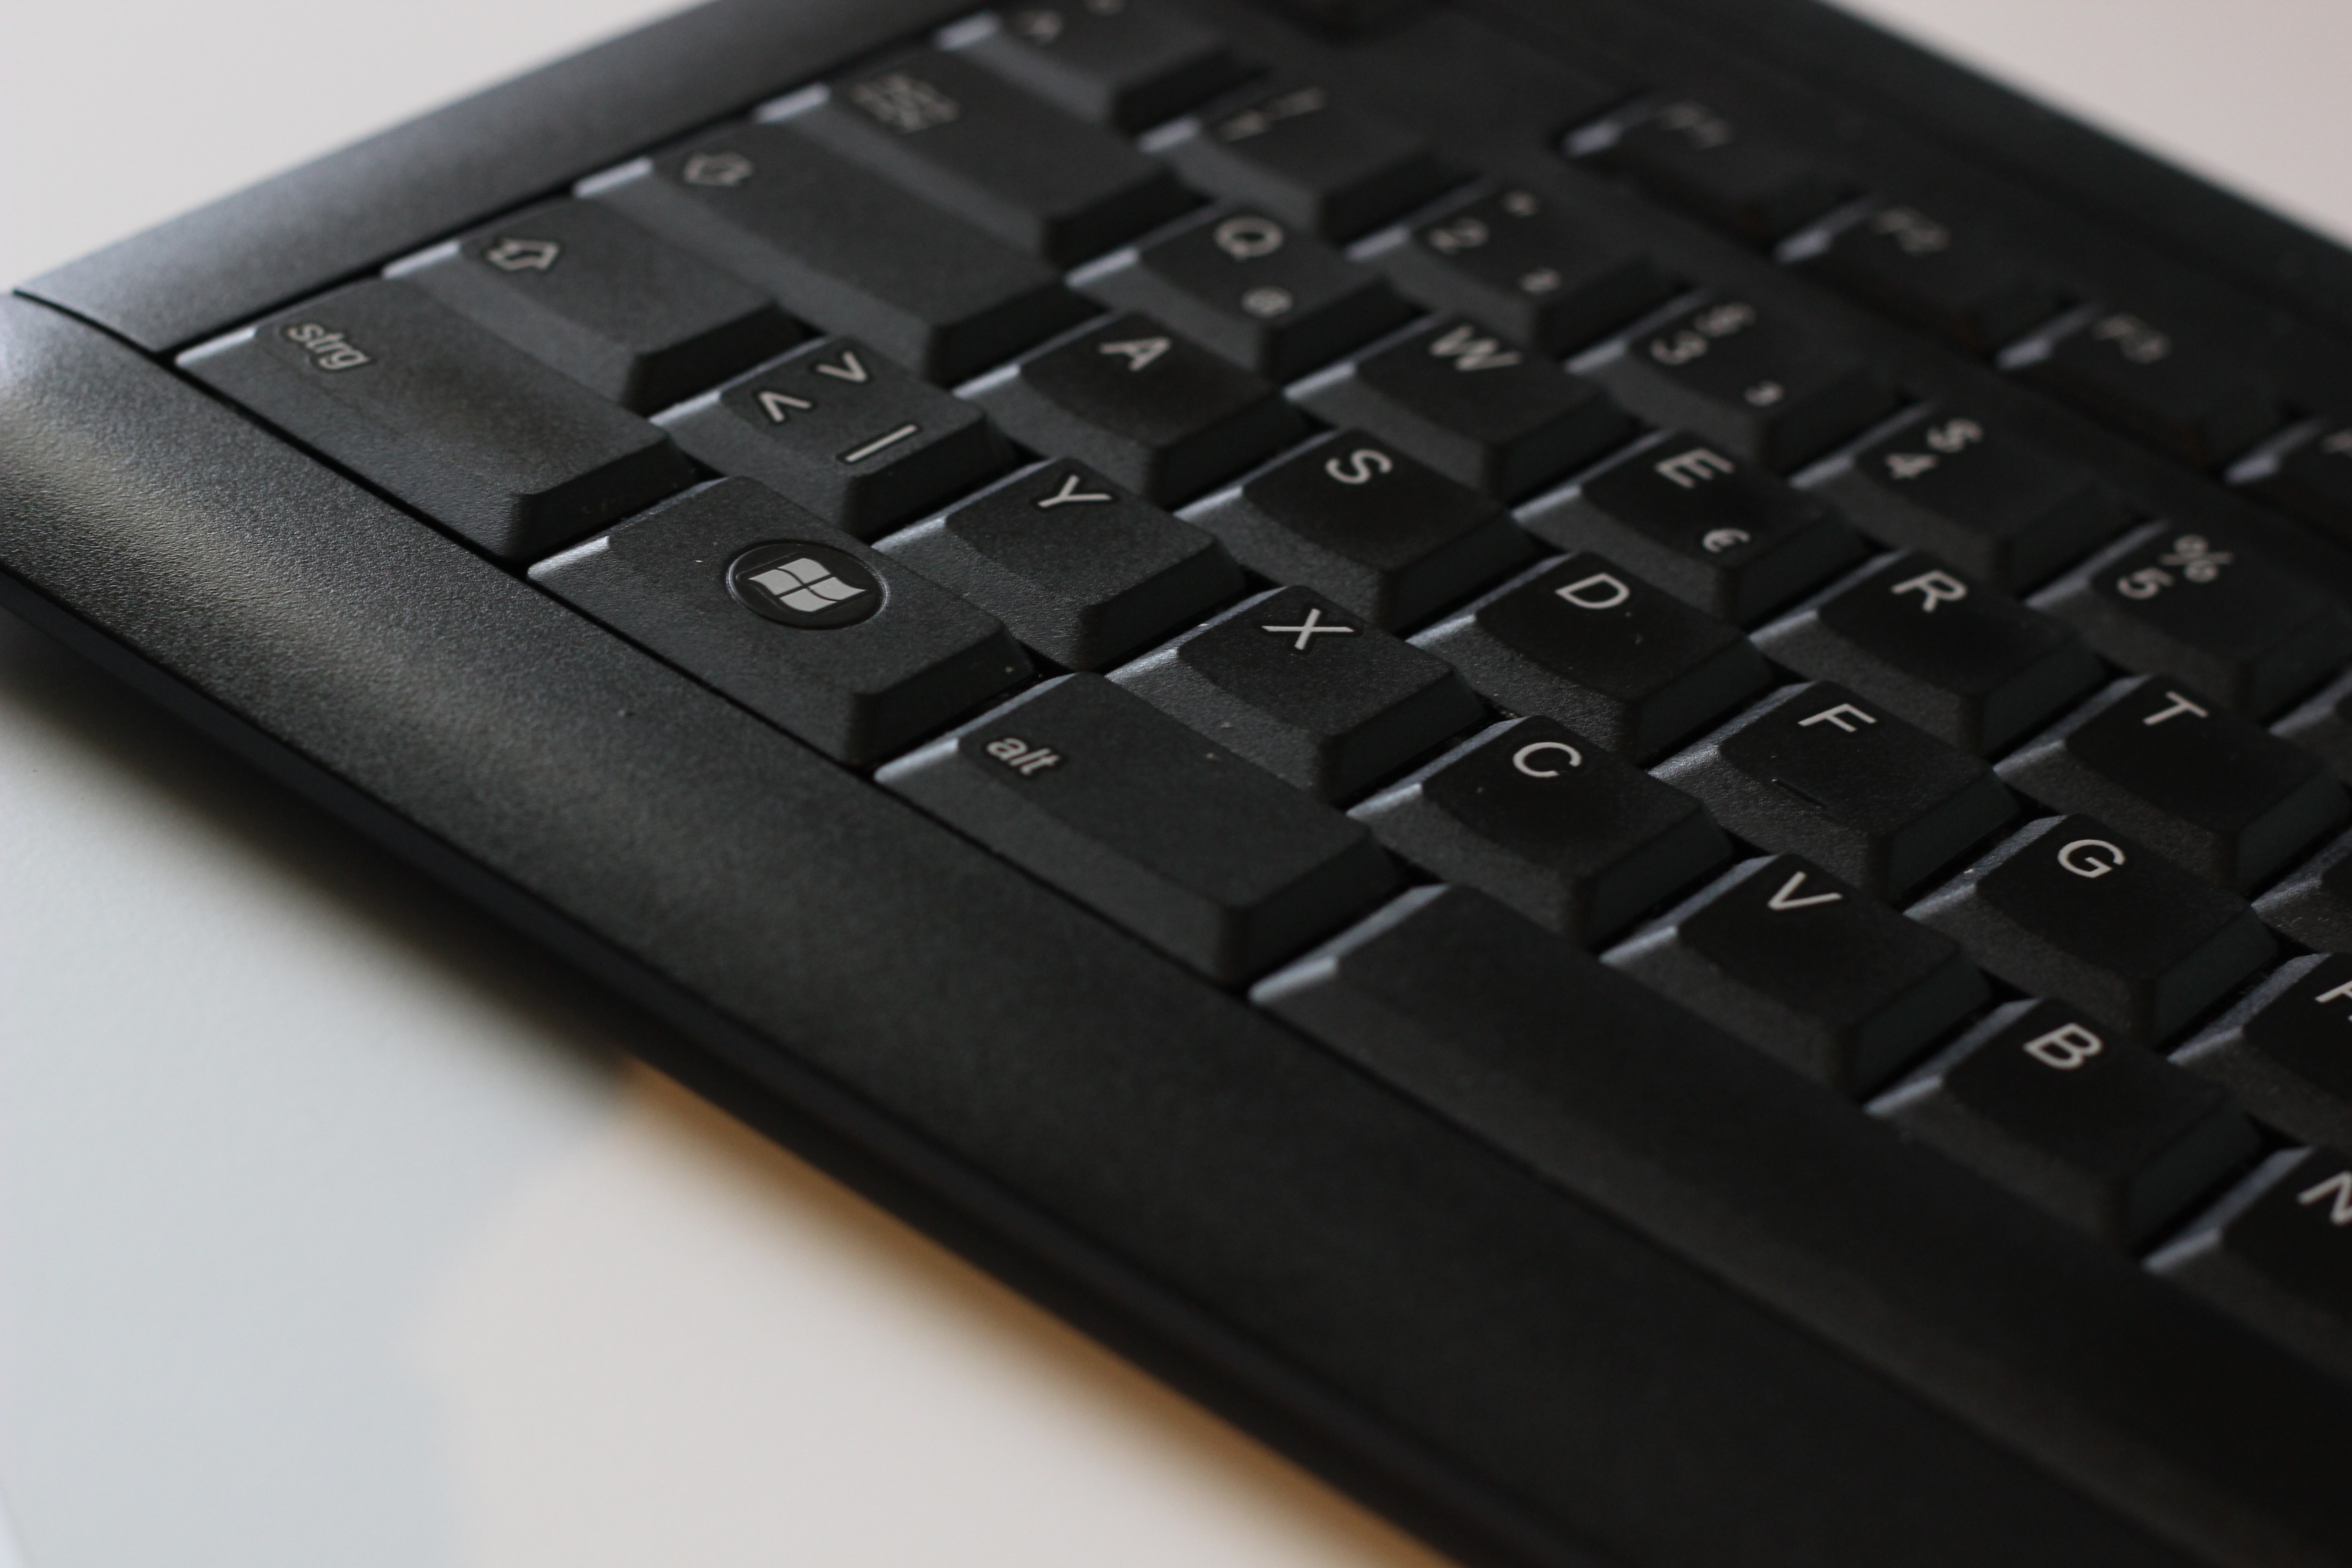
laptop, keyboard, technology, office, black, keys, multimedia, computer keyboard, input device, numeric keypad, electronic device, computer hardware, musical keyboard, electronic keyboard